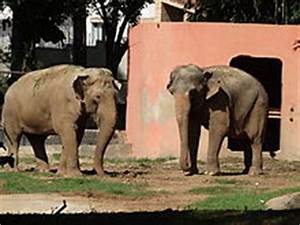
Label: elephant